Aayudham (2008 film)

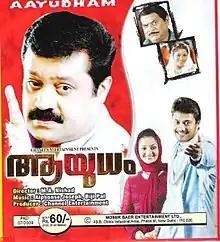
VCD cover

Aayudham is a 2008 Malayalam-language action film, directed by M. A. Nishad. The film stars Suresh Gopi, Thilakan, Lal,Bharathi, Karthika and Bala. The film had musical score by Alphonse Joseph and Biji Bal.